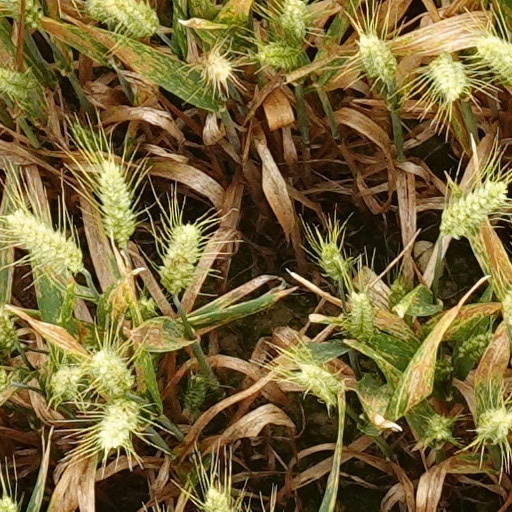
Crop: wheat